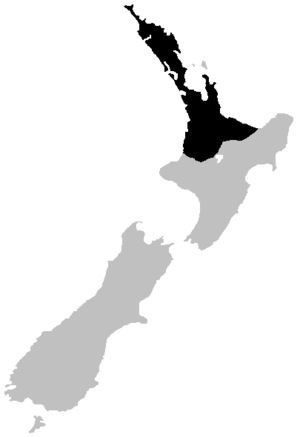
La Rainette verte et dorée est une espèce d'amphibiens de la famille des Pelodryadidae. Cette grenouille est originaire de l'Est de l'Australie. En dépit de sa classification dans une famille de rainettes et de ses capacités d'escalade, elle ne vit pas dans les arbres et passe presque tout son temps au sol. Elle est de couleur dorée et verte, et peut atteindre jusqu'à 11 cm de long, ce qui en fait une des plus grandes grenouilles d'Australie.